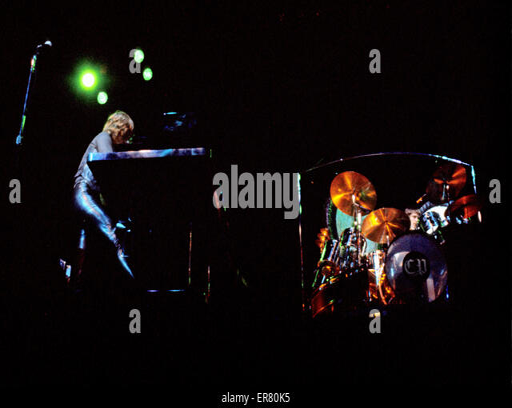
progressive rock artist and hard rock artist in performance on the tour